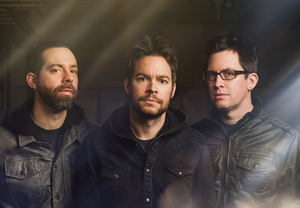
Chevelle est un groupe de rock et nu metal américain, originaire de Grayslake, dans l'Illinois. La musique du groupe rappelle par certains aspects celles de Helmet et Tool.